Ny Kongensgade 3

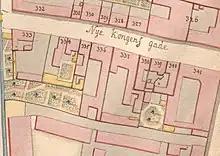
No. 339 seen on a detail from Christian Gedde's map of Copenhagen's West Quarter, 1757.

On 9 December 1747, the property was sold by auction for 1,501 eigsdaler to royal building master Jacob Fortling. He acted on behalf of Jacob Barchmann, who already owned the adjacent Barchmann Mansion at the corner of Frederiksholms Kanal.